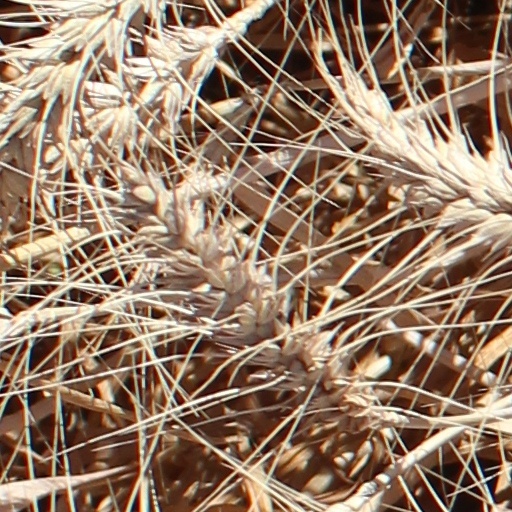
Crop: wheat